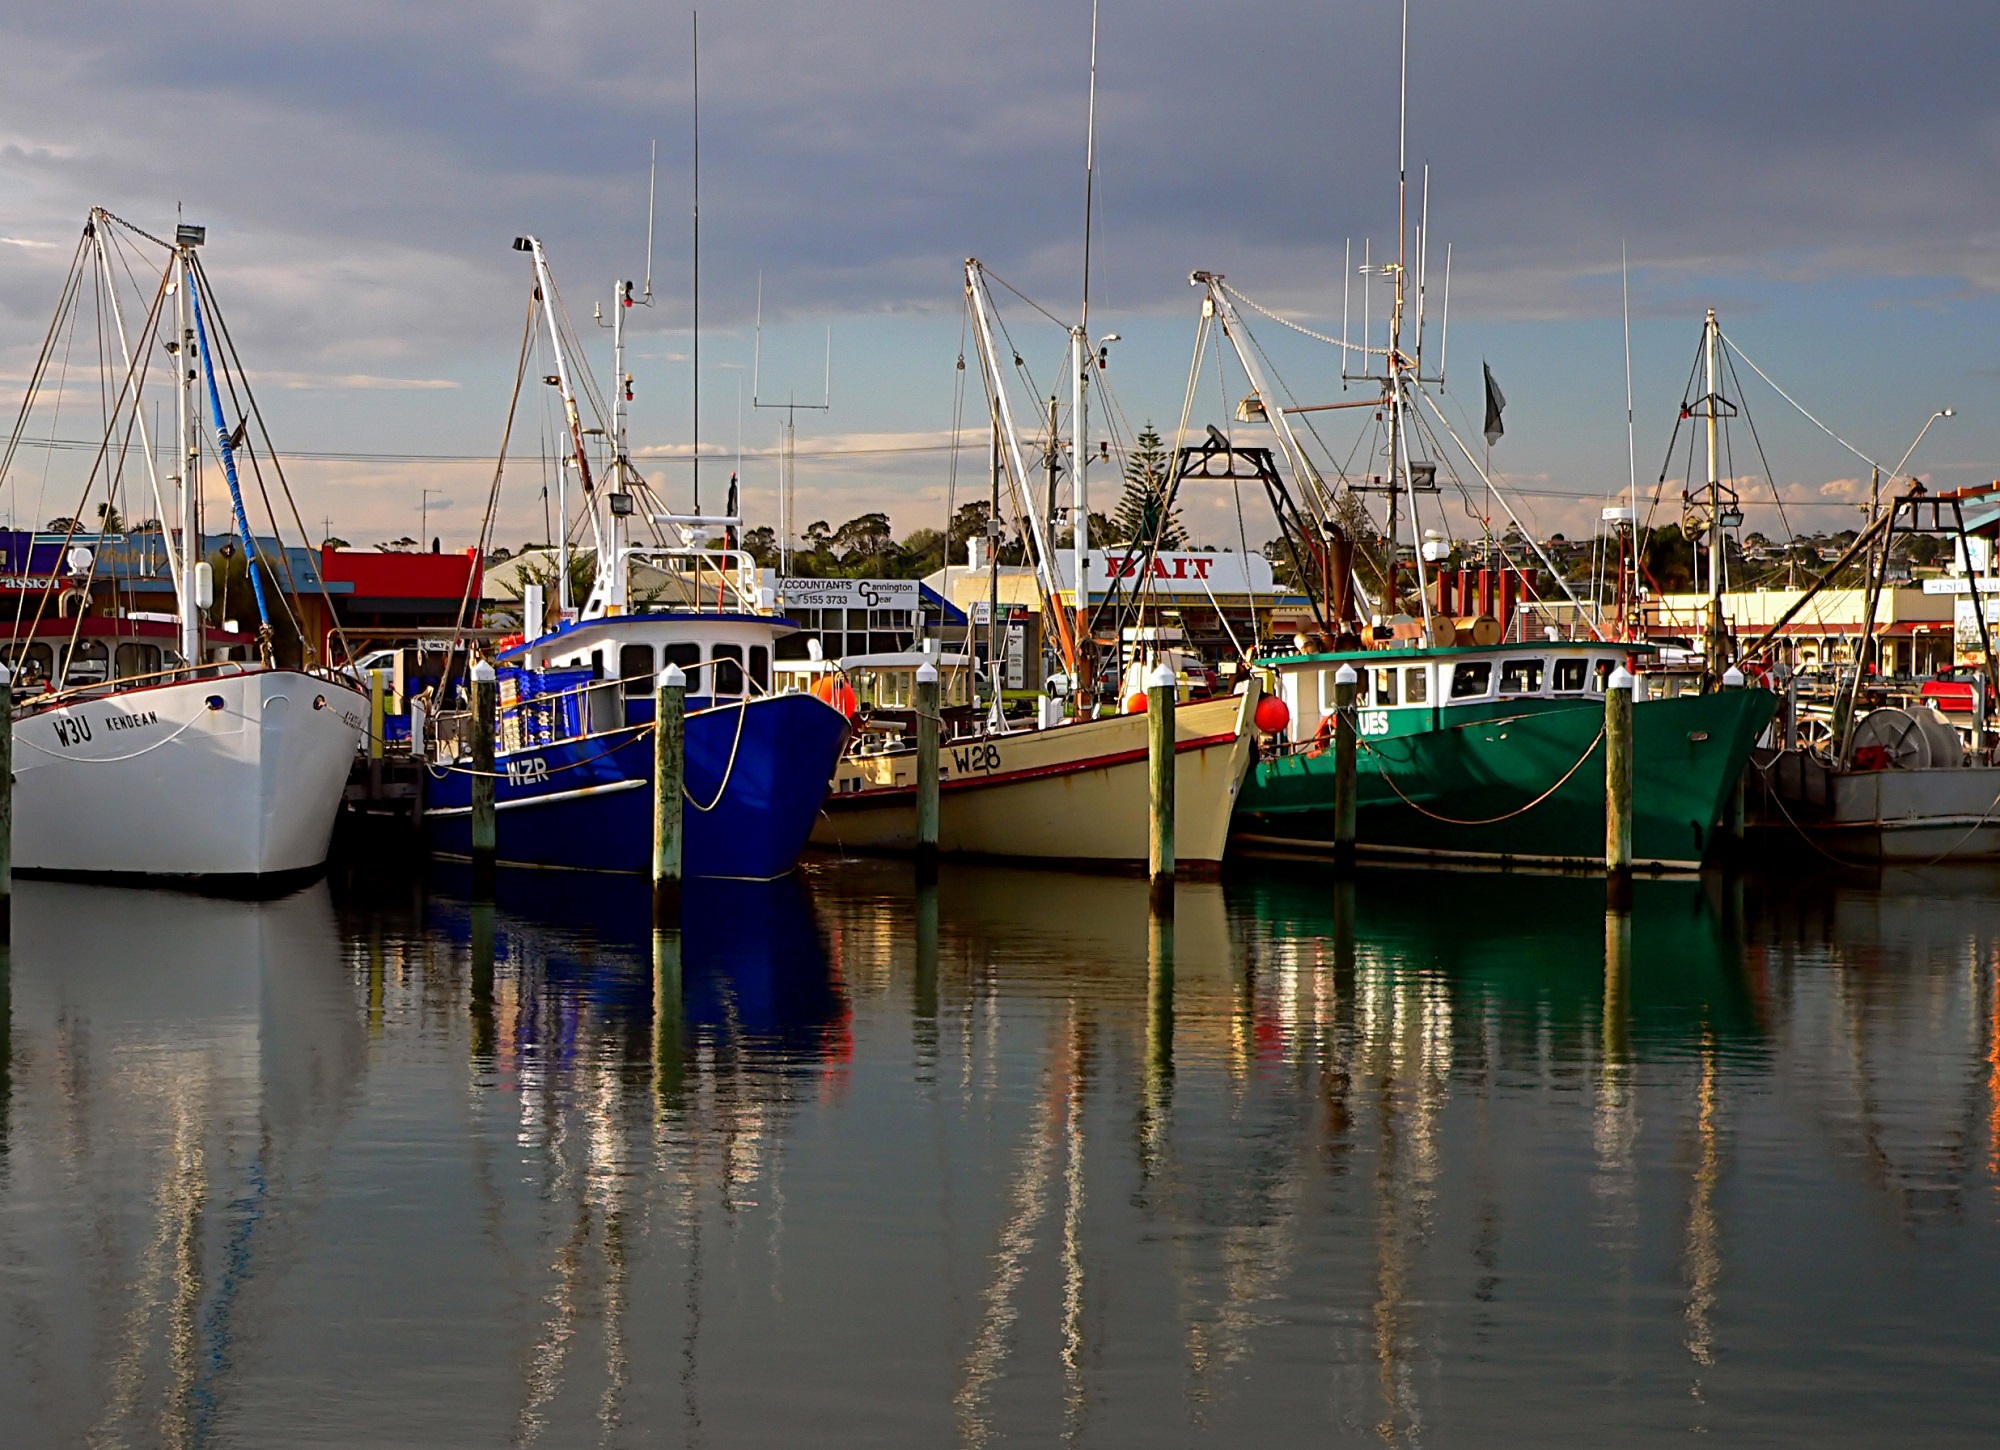
sea, coast, water, dock, boat, reflection, vehicle, mast, seafood, harbor, industry, marina, port, sailboat, waterway, nautical, boating, ships, net, marine, commercial, fishermen, channel, vessels, trawlers, watercraft, catch, fishing vessel, fishing boats